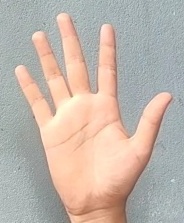
ASL sign: 5